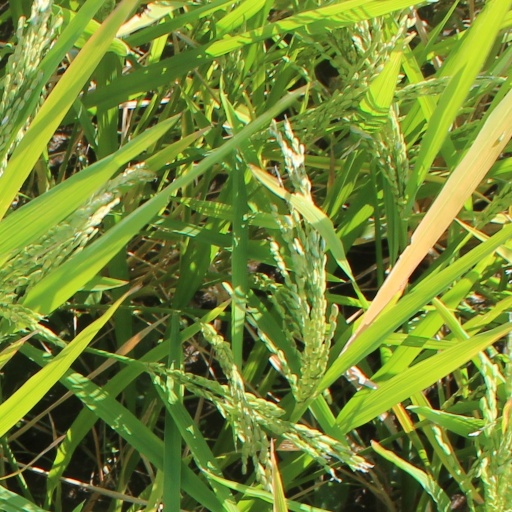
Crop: rice